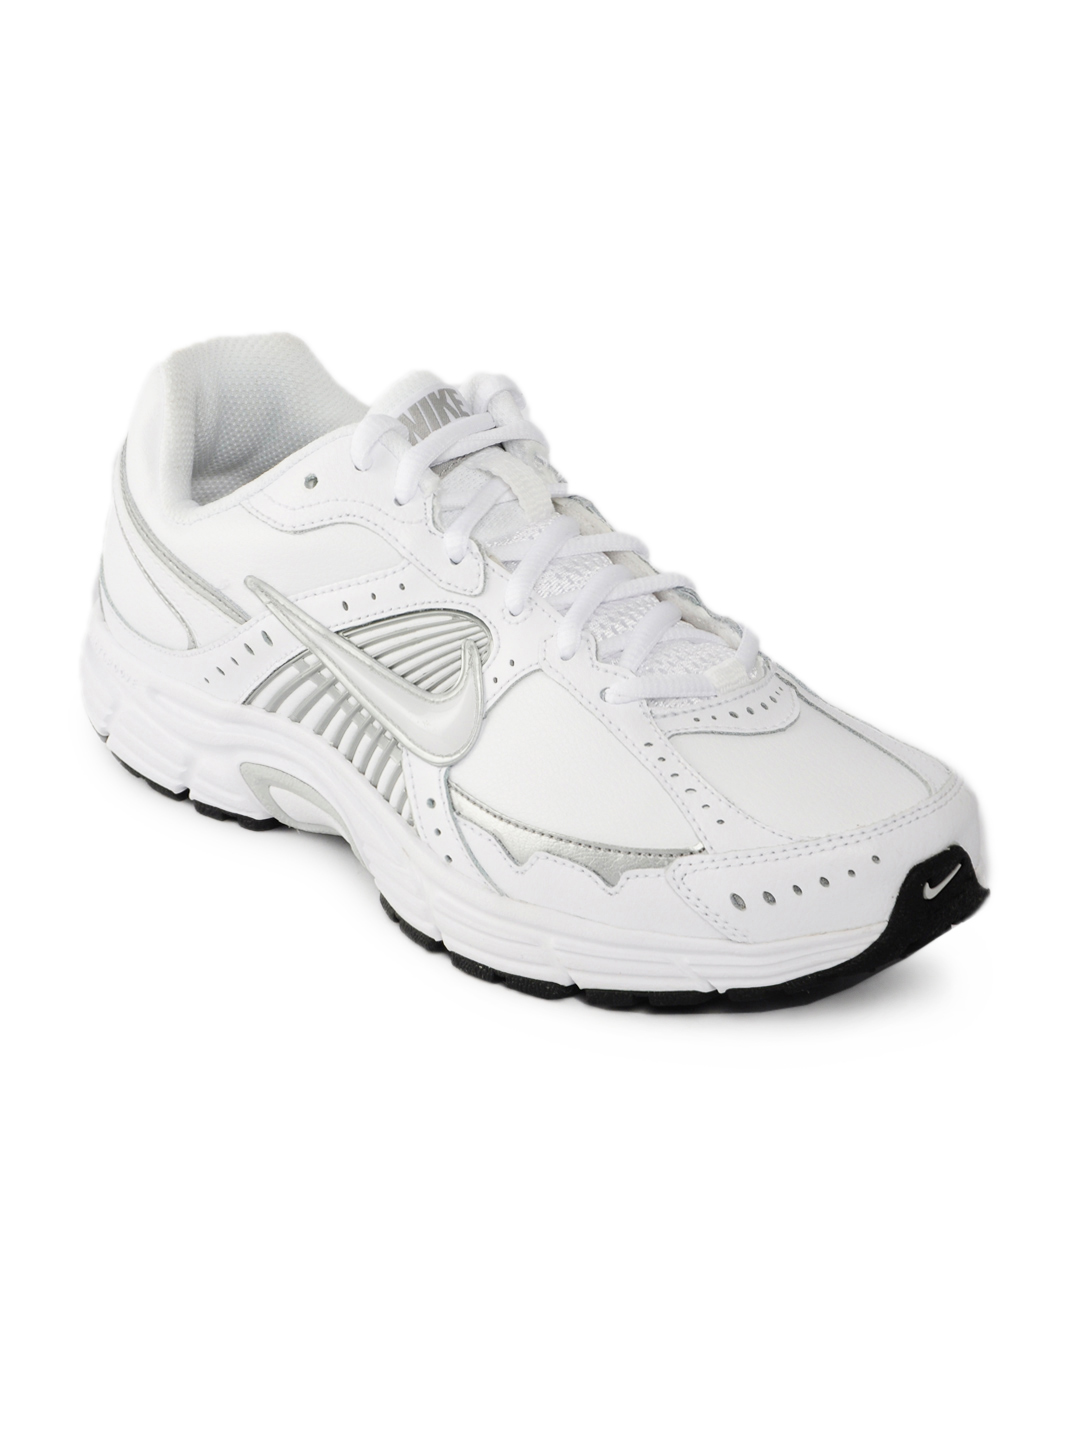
Nike Men Dart VII Leather White Sports Shoes
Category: Footwear / Shoes / Sports Shoes
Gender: Men
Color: White
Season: Summer 2012
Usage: Sports